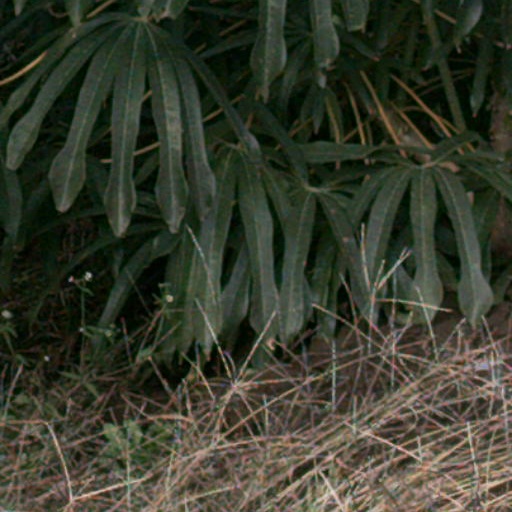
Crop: cassava